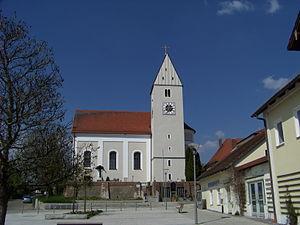
Alteglofsheim est une commune allemande de Bavière, qui se trouve au sud-sud-ouest de Ratisbonne à environ 15 km de la route fédérale 15 dans les Auslaufern du pays des collines niederbayerischen.